Héðinn Steingrímsson

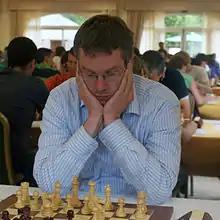
Héðinn Steingrímsson, 2013

Héðinn Steingrímsson (born 11 January 1975) is an Icelandic chess grandmaster. He is a three-time Icelandic Chess Champion and was World U12 Chess Champion in 1987. He is the No. 5 ranked Icelandic player as of September 2020.